Capitol Diner

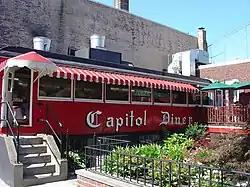

The Capitol Diner is a historic diner at 431 Union Street in Lynn, Massachusetts. Built in 1928 by the J. G. Brill Company, it is believed to be that company's last operating diner. It was listed on the National Register of Historic Places in 1999.